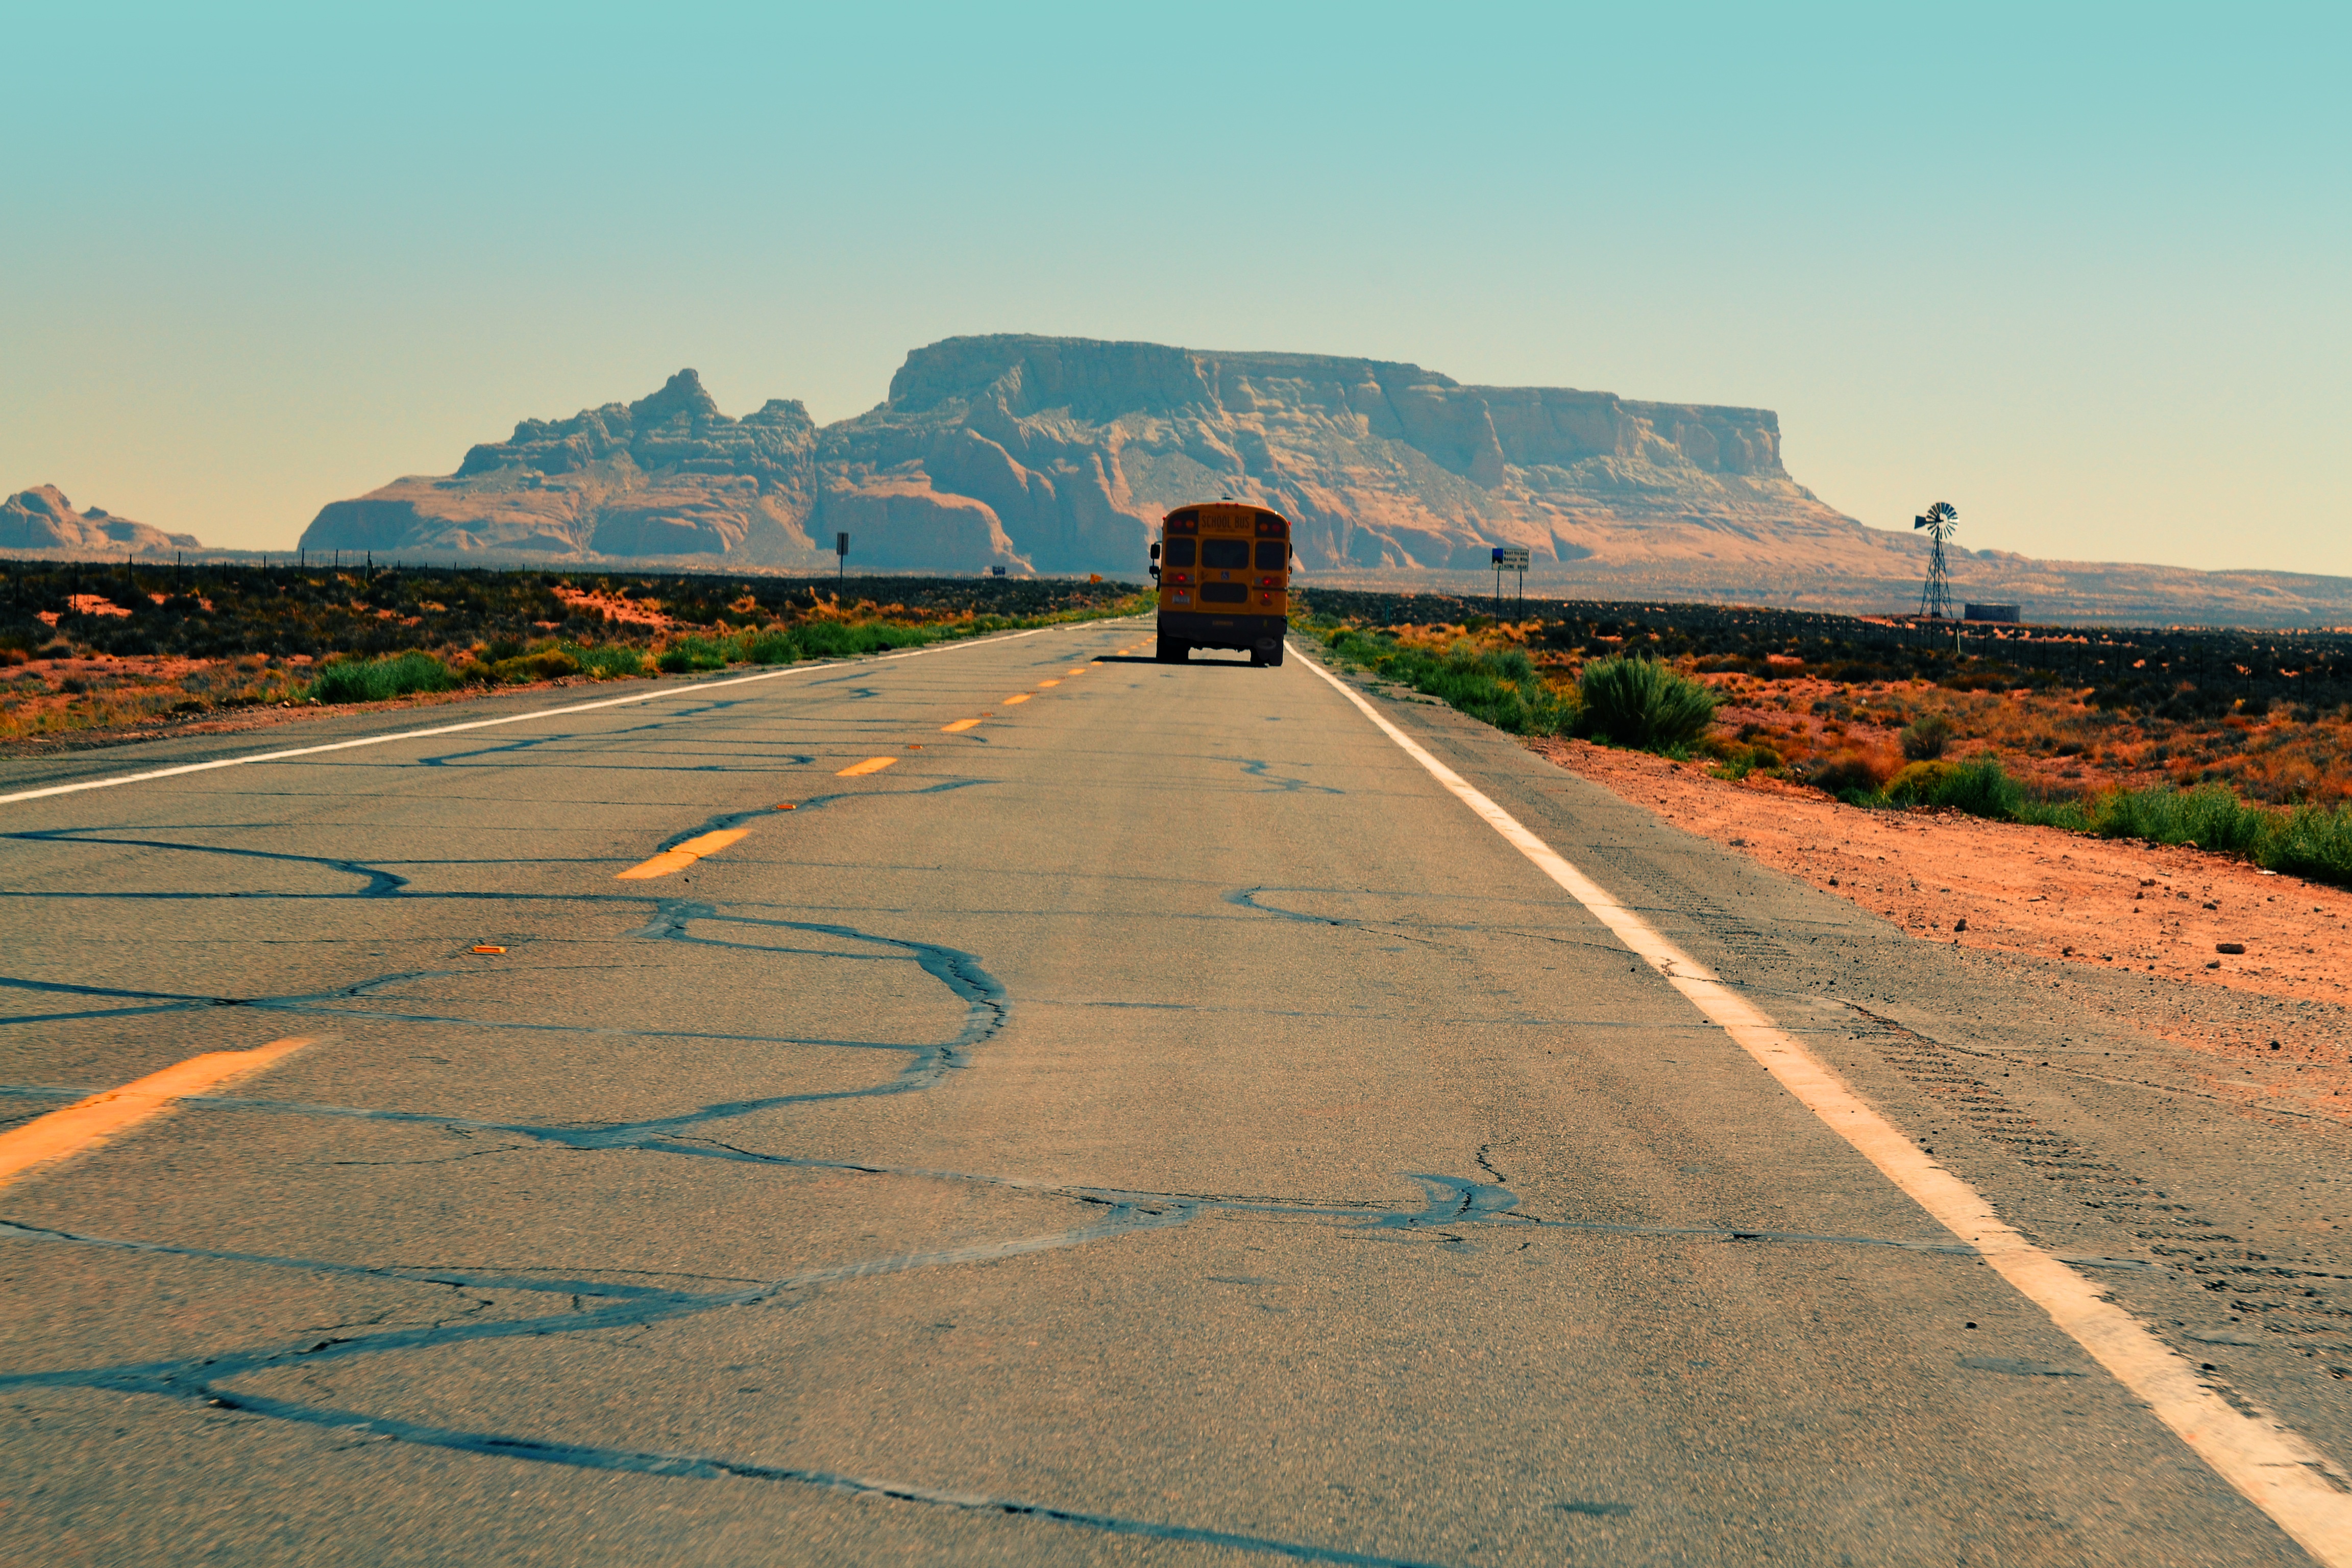
landscape, sea, coast, horizon, mountain, road, morning, hill, highway, asphalt, lane, road trip, infrastructure, rural area, road surface